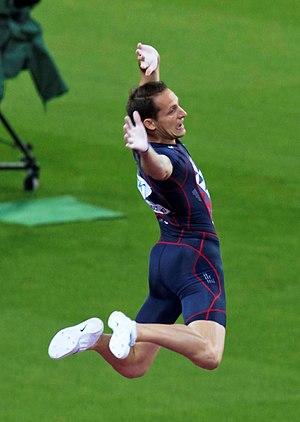
Renaud Lavillenie, né le 18 septembre 1986 à Barbezieux-Saint-Hilaire, est un athlète français, spécialiste du saut à la perche, champion olympique à Londres en 2012.